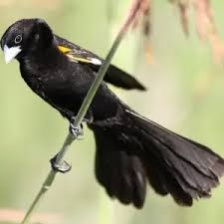
Species: FAN TAILED WIDOW
Scientific name: EUPLECTES AXILLARIS